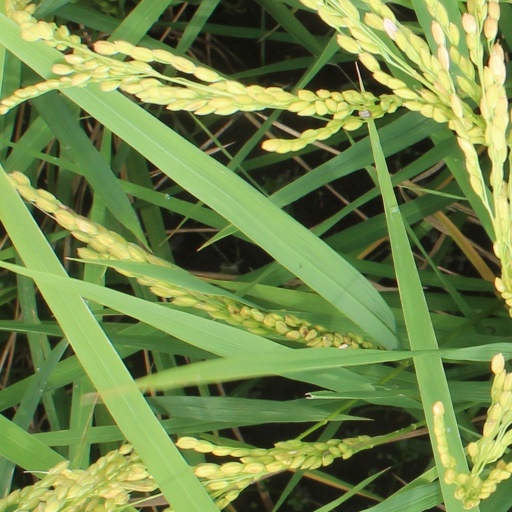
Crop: rice